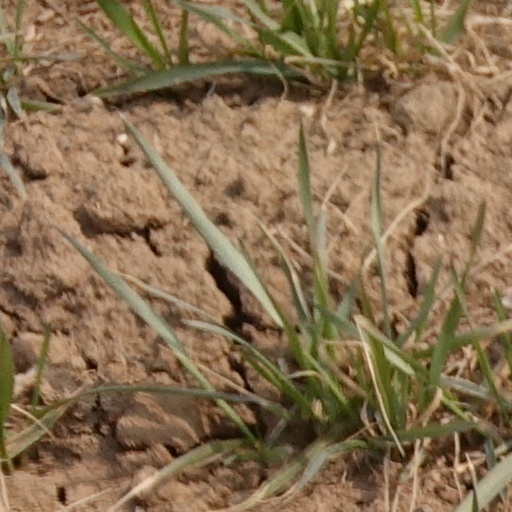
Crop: wheat